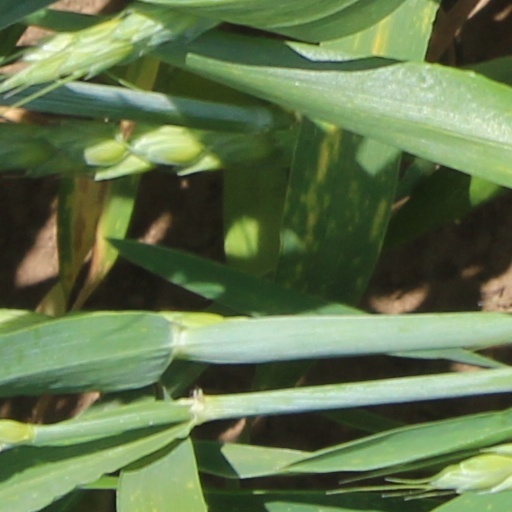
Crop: wheat